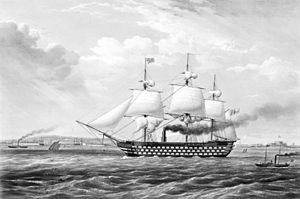
Augustus Charles Hobart, plus connu sous le nom de Hobart Pasha, fut capitaine de la Royal Navy, forceur de blocus pendant la guerre de Sécession, et amiral de la marine ottomane.